Maud Babcock

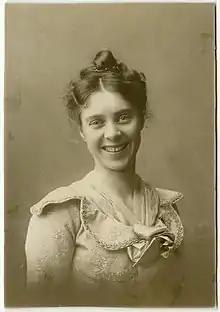
Maud May Babcock

Maud May Babcock (May 2, 1867 – December 31, 1954) was the first female member of the University of Utah's faculty. She taught at the university for 46 years, beginning in 1892. While there she established the University Theater, originated the first college dramatic club in the United States, led the production of the first university stage play, directed over 300 plays and taught.She also founded the Department of Speech and the Department of Physical Education at the University of Utah.